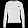
Label: Pullover